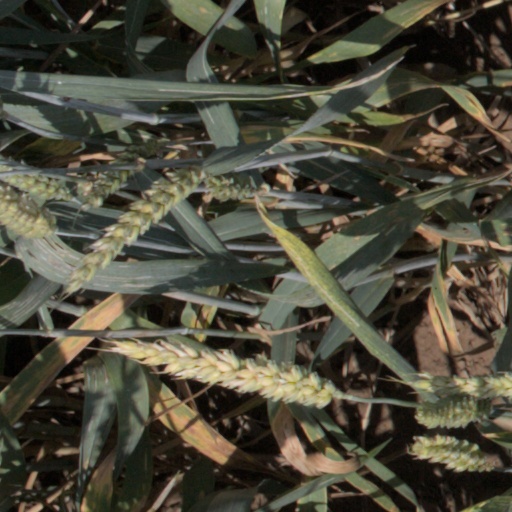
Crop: wheat